Niall Horan

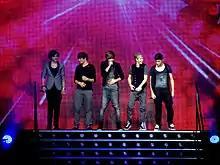
Horan with One Direction on "The X Factor" Live Tour in 2011

Following "The X Factor", One Direction was signed by Cowell to a reported £2 million Syco record contract. They began recording their debut album in Los Angeles in January 2011. That February, the band and other contestants from the series participated in "The X Factor Live Tour". One Direction's debut single, "What Makes You Beautiful", was released in September 2011. The song reached number one in several countries. Subsequent singles, "Gotta Be You" and "One Thing" received success, becoming top ten hits in the UK. In November of that year, the group's debut album "Up All Night" was released in Ireland and the UK, reaching number one and number two on the charts, respectively. The album was released internationally in March 2012, and One Direction became the first UK group to have their debut album reach number one in the United States. To promote the album, they embarked on their first headlining concert tour, the Up All Night Tour. In September 2012, the group released "Live While We're Young", the lead single from their upcoming second album, which peaked at number three in the UK and US. The album's second single, "Little Things," spawned the band's second number one single in the UK. In November 2012, "Take Me Home", One Direction's second album, was released. It reached number one in over 35 countries, and, after reaching number one on the "Billboard 200", the group became the first boy band in US chart history to record two number-one albums in the same calendar year alongside becoming the first group since 2008 to record two number-one albums in the same year. To support the album, they embarked on their second headlining tour, the Take Me Home Tour, playing over 120 shows over four continents. In August 2013, "", a 3-D documentary concert film was released and was a box office success, grossing over $68.5 million.